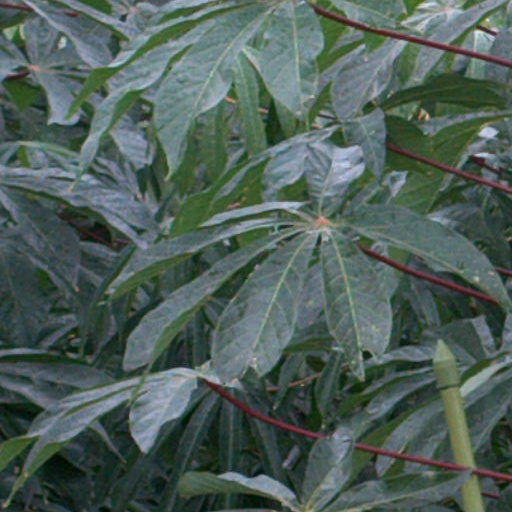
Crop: cassava